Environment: lab
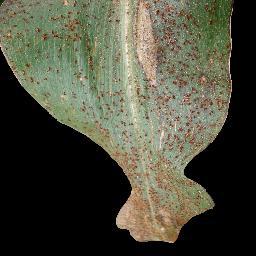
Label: common_rust